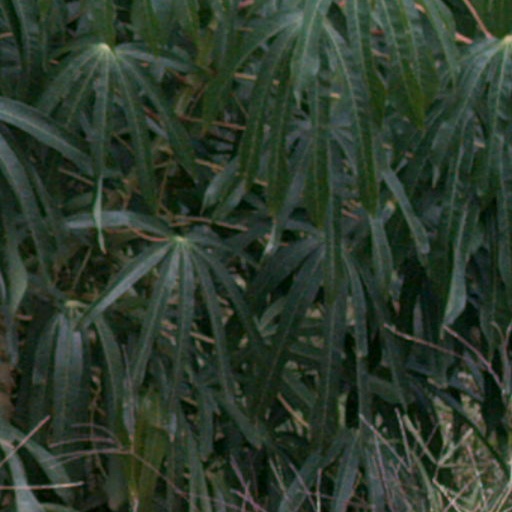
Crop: cassava